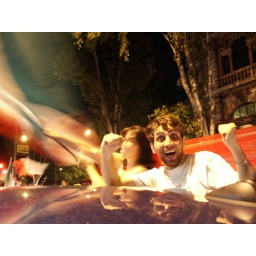
Debora and Luigi rejoice Italy's World Cup, while running around Milan on a blue bmw